Prostitution Information Center

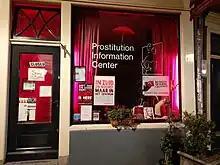
The Prostitution Information Center (PIC) in Amsterdam (2023)

Over the years, the PIC has simultaneously functioned as an information desk, Red Light District Shop (including sex toys, books and pamphlets by Majoor on sex work-related frequently asked questions), library, mini-museum and art gallery. Major spoke to the press there, answered questions from passers-by and gave tours of the red light district. Because a sex worker from The Hague had come to her asking for more information in book form, which, however, was not available, she herself wrote the handbook "When sex becomes work" in 1999, with useful tips and checklists such as 'When does your boyfriend start looking like a pimp', and '10 reasons to do/don't do it.'